Karl Malone

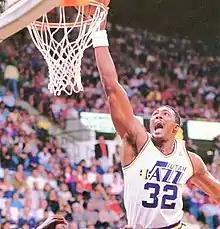
Malone circa 1988

Malone signed a 10-year contract during the 1988 offseason worth $18 million. In December 1988, Jerry Sloan succeeded Layden as head coach as Layden became team president. Malone averaged 29.1 points in , good for second in the NBA behind Michael Jordan, and 10.7 rebounds, which was fifth in the league. This scoring average was Malone's highest so far in his career. At the 1989 NBA All-Star Game, Malone finished with 28 points, 9 rebounds and 3 assists en route to his first NBA All-Star MVP. The Jazz finished 51–31, but were swept in three games in the first round by the Golden State Warriors. This season marked Malone's first with the All-NBA First Team honor.